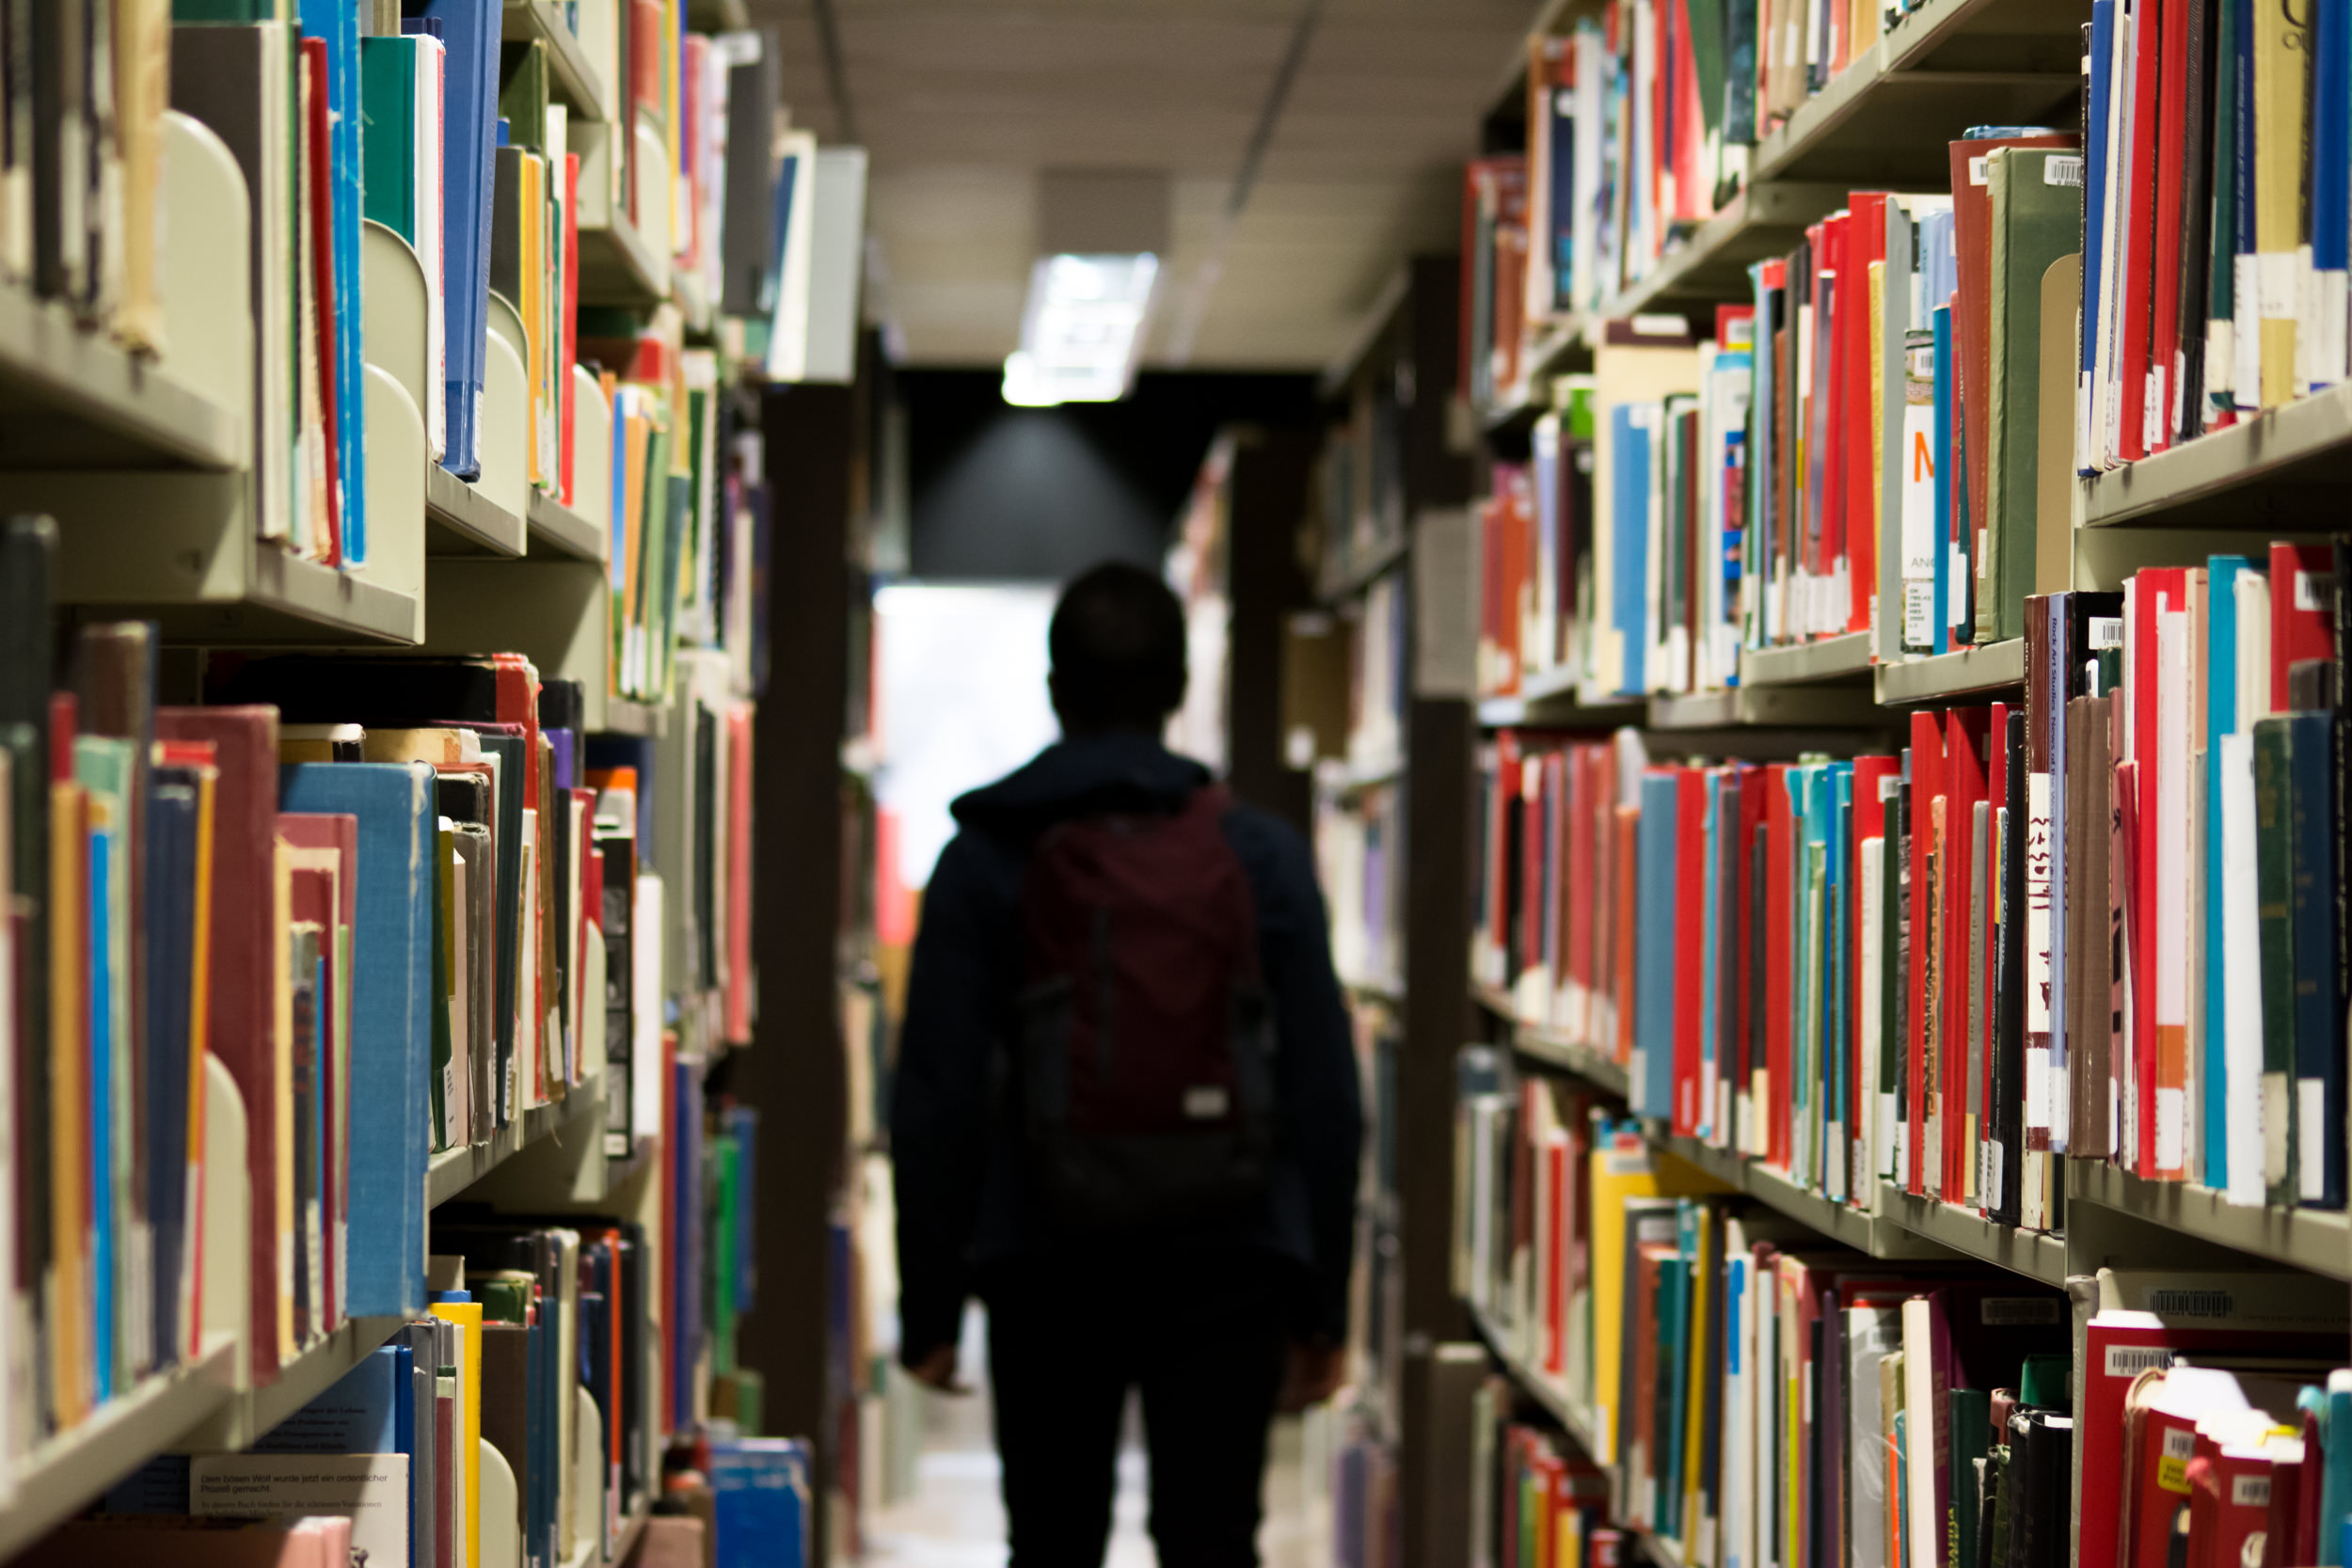
man, book, novel, person, row, building, pile, color, student, shelf, room, education, research, bookstore, literature, study, library, university, school, college, retail, knowledge, bookselling